Rohtas Fort, India

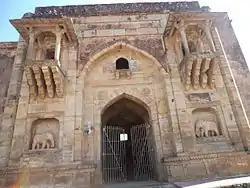
Entrance Gate of Rohtas Fort

The Rohtasgarh or Rohtas Fort is located in the Son River valley, in the small town of Rohtas in Bihar, India.